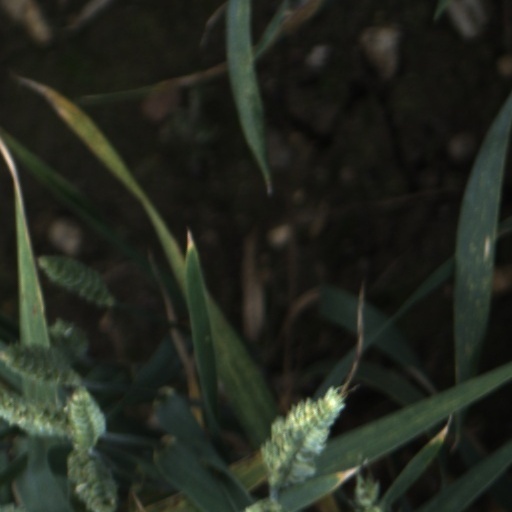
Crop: wheat